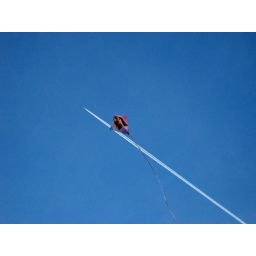
A kite flying over the beach at Pawleys Island and an airliner flying high above it